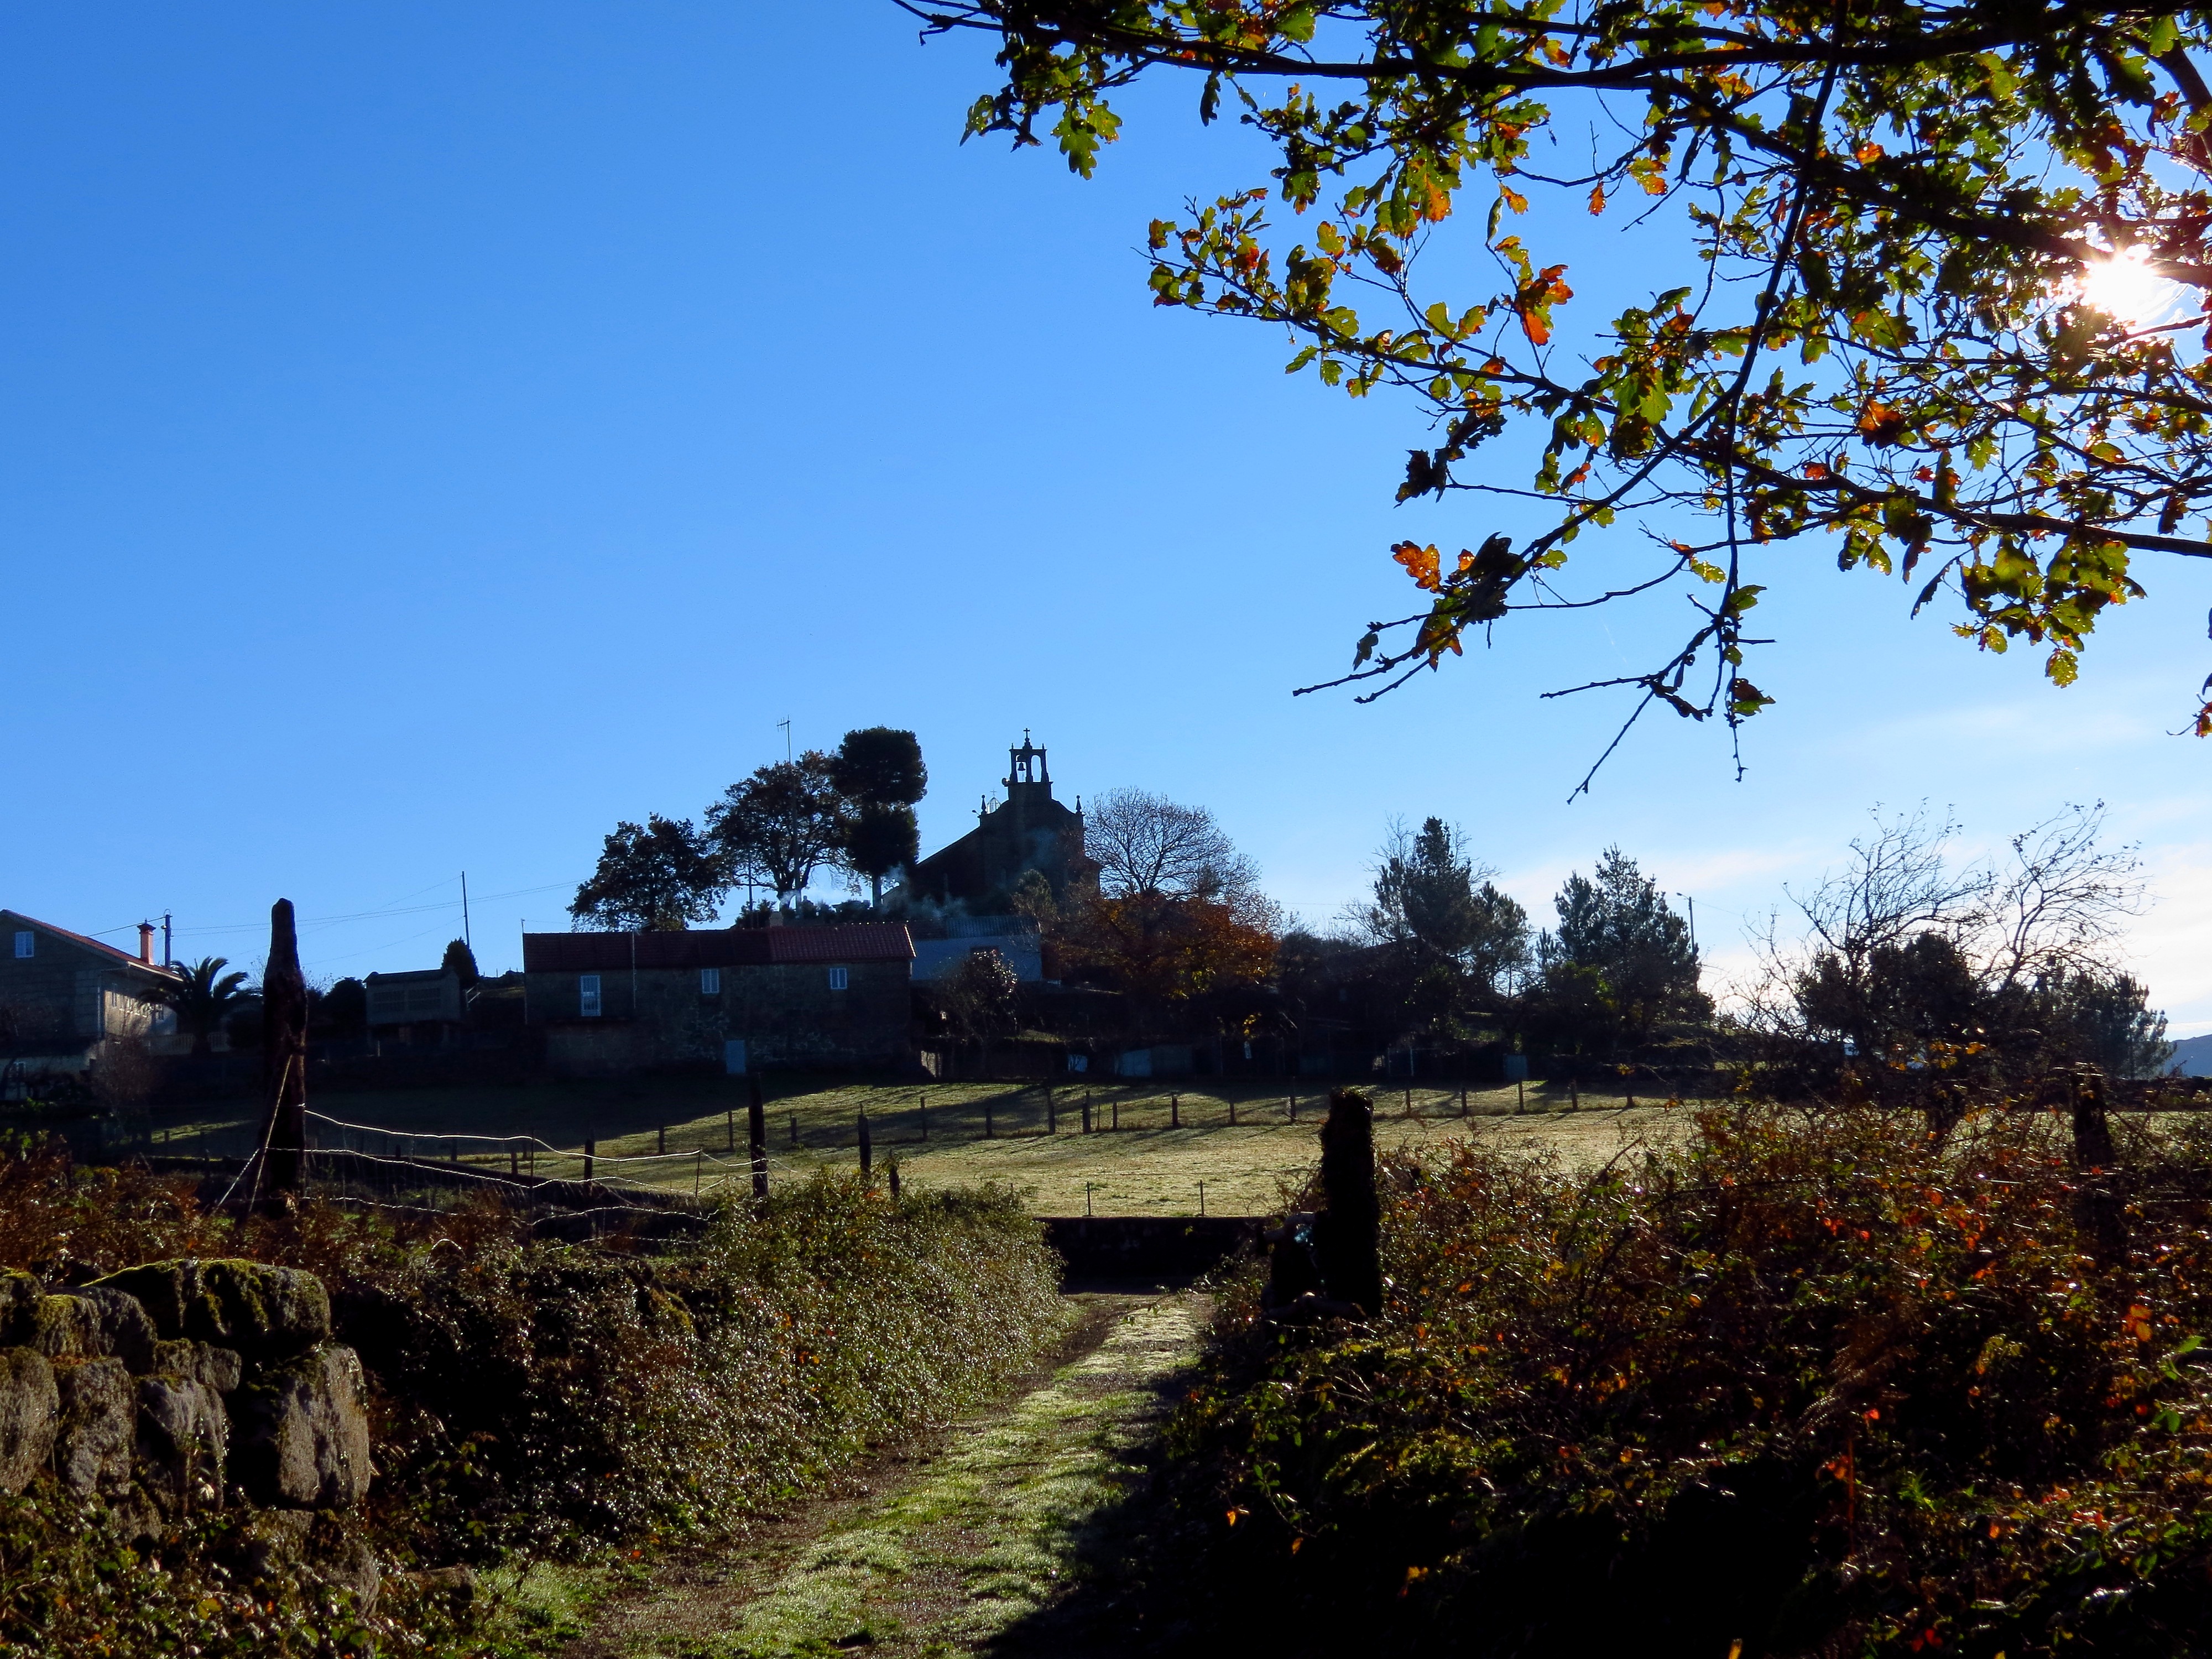
landscape, tree, nature, grass, plant, sky, farm, sunlight, morning, leaf, hill, flower, evening, autumn, season, alama, rutadaliberdade, rural area, canonsx40hsggl1gaby1, opeso, woody plant